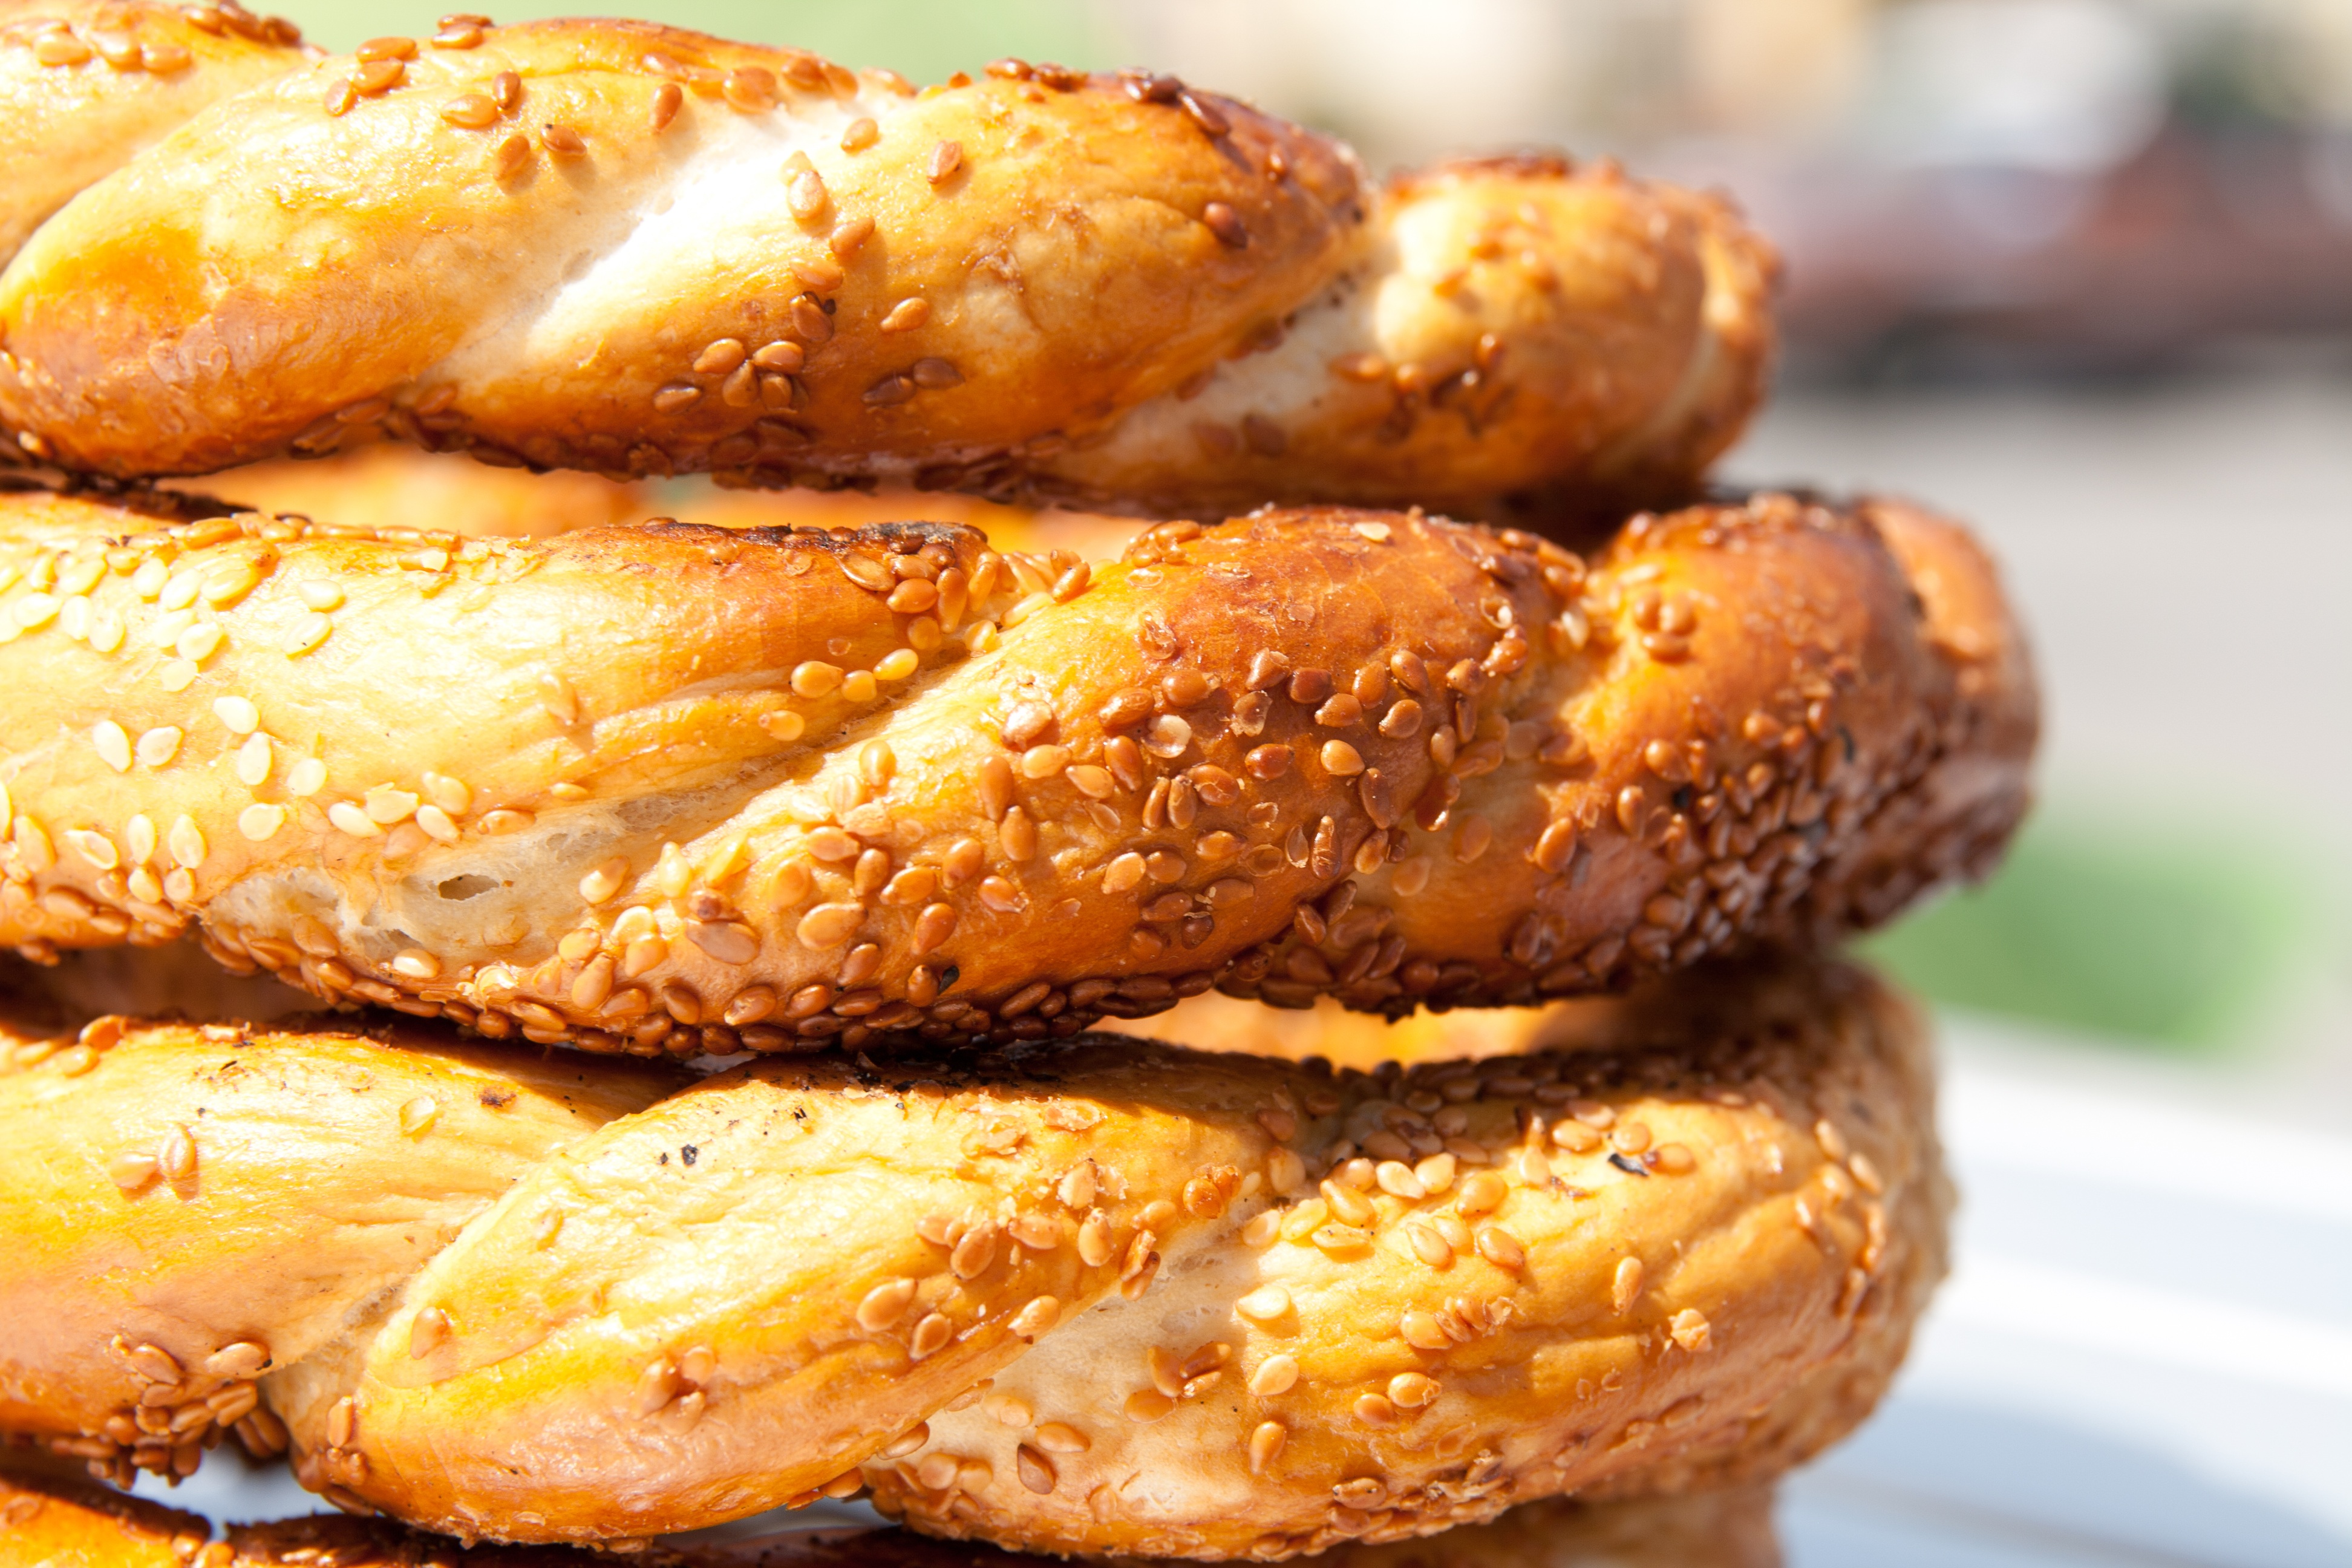
dish, meal, food, produce, vegetable, fish, breakfast, cuisine, pastries, roasting, frisch, sesame, flowering plant, kringel, land plant, fried food, potato wedges